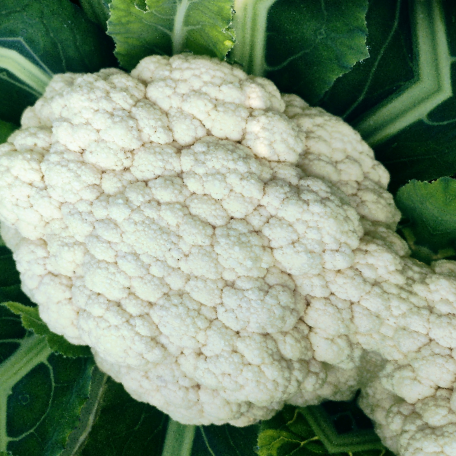
Label: Disease Free